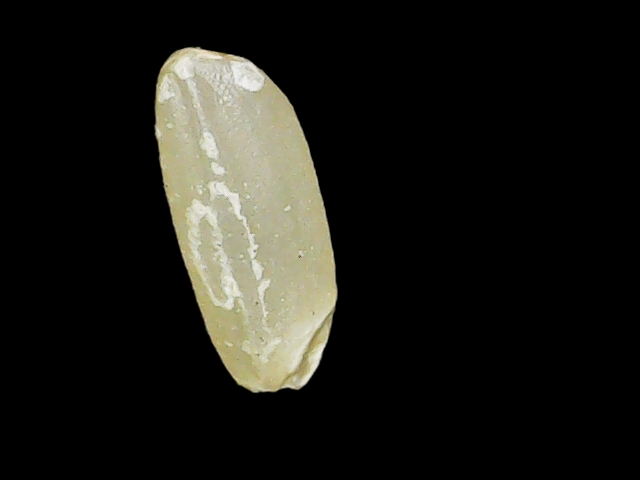
Rice variety: Binadhan17